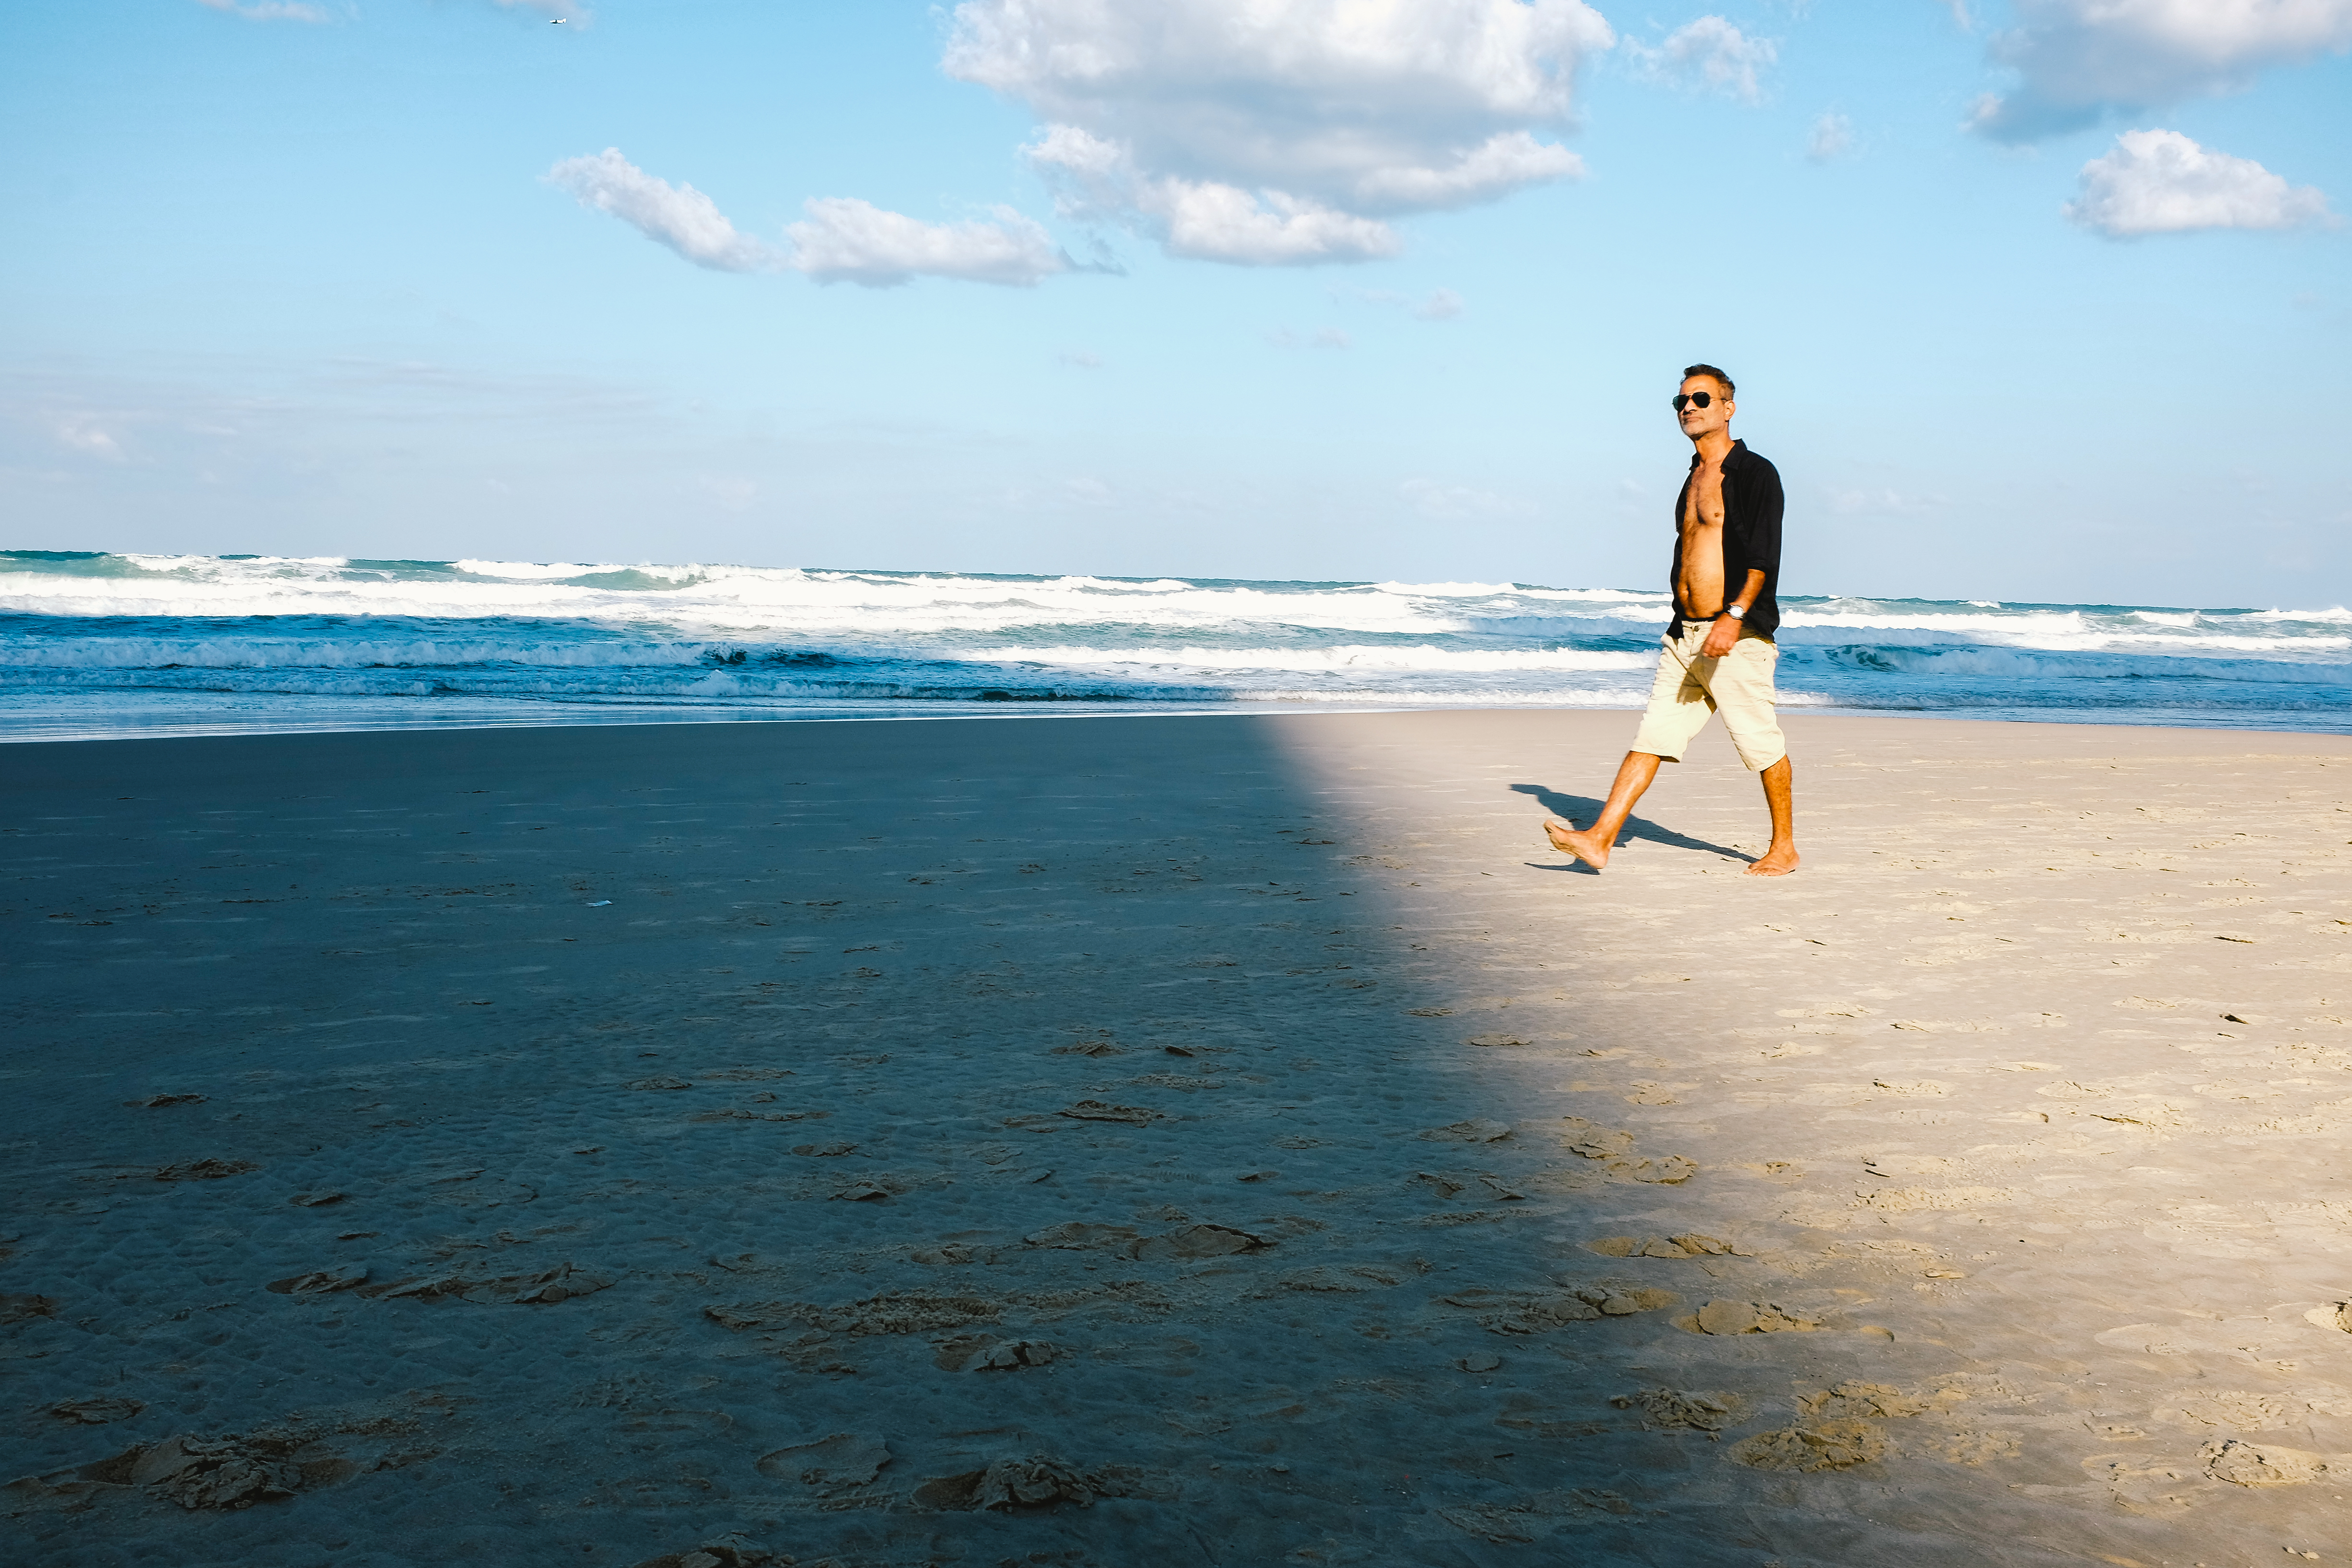
beach, sea, coast, water, sand, ocean, horizon, sky, sunlight, shore, wave, shade, vacation, fujifilm, blue, body of water, x100s, strolling, darktimesahead, intotheshade, intothedarkness, beachstrolling, wind wave